Spook (crater)

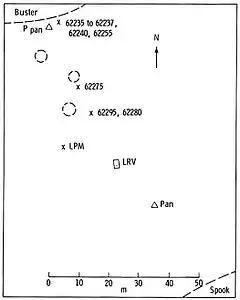
Planimetric map of Station 2 from the "Apollo 16 Preliminary Science Report". X indicates sample locations, 5-digit numbers are LRL sample numbers, rectangle is the Lunar Roving Vehicle (dot indicates TV camera), black spots are large rocks, dashed lines are crater rims or other topographic features, and triangles are panorama stations. LPM is the location of the Lunar Portable Magnetometer reading.

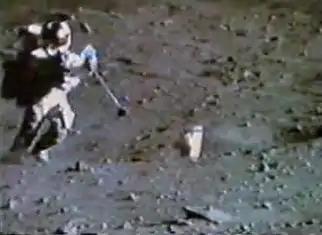
TV camera still of Charlie Duke's "juggling act" trying to catch sample 62275 at the rim of Buster crater. The sample is to the right of his helmet and above his outstretched hands.

The following samples were collected from the vicinity of Buster crater (Station 2), as listed in Table 6-II of the Apollo 16 Preliminary Science Report, which does not include samples smaller than 25 g weight (of which there were many). Sample type, lithology, and descriptions are from the Lunar Sample Atlas of the Lunar and Planetary Institute.